Keedaa Cola

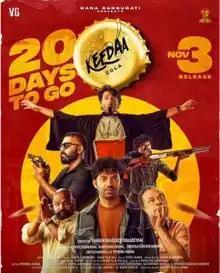
Theatrical release poster

Keedaa Cola is a 2023 Indian Telugu-language crime-comedy film, written and directed by Tharun Bhascker. It stars Chaitanya Rao Madadi, Rag Mayur, Brahmanandam, Tharun Bhascker, Jeevan Kumar, Vishnu Oi, Ravindra Vijay and Raghu Ram in the main roles. The music was composed by Vivek Sagar.